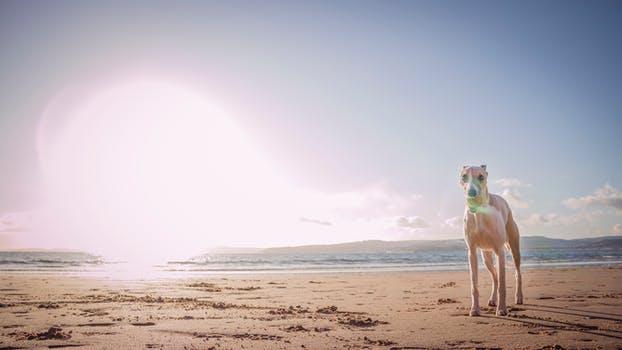
Label: No Watermark